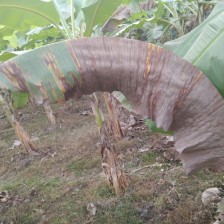
Label: sigatoka